Faggots (novel)

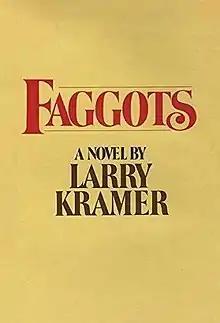
Cover of the first edition

It is a satirical portrayal of 1970s New York's very visible gay community in a time before AIDS. The novel's portrayal of promiscuous sex and recreational drug use provoked controversy and was condemned by some elements within the gay community.